Elisheva Bikhovski

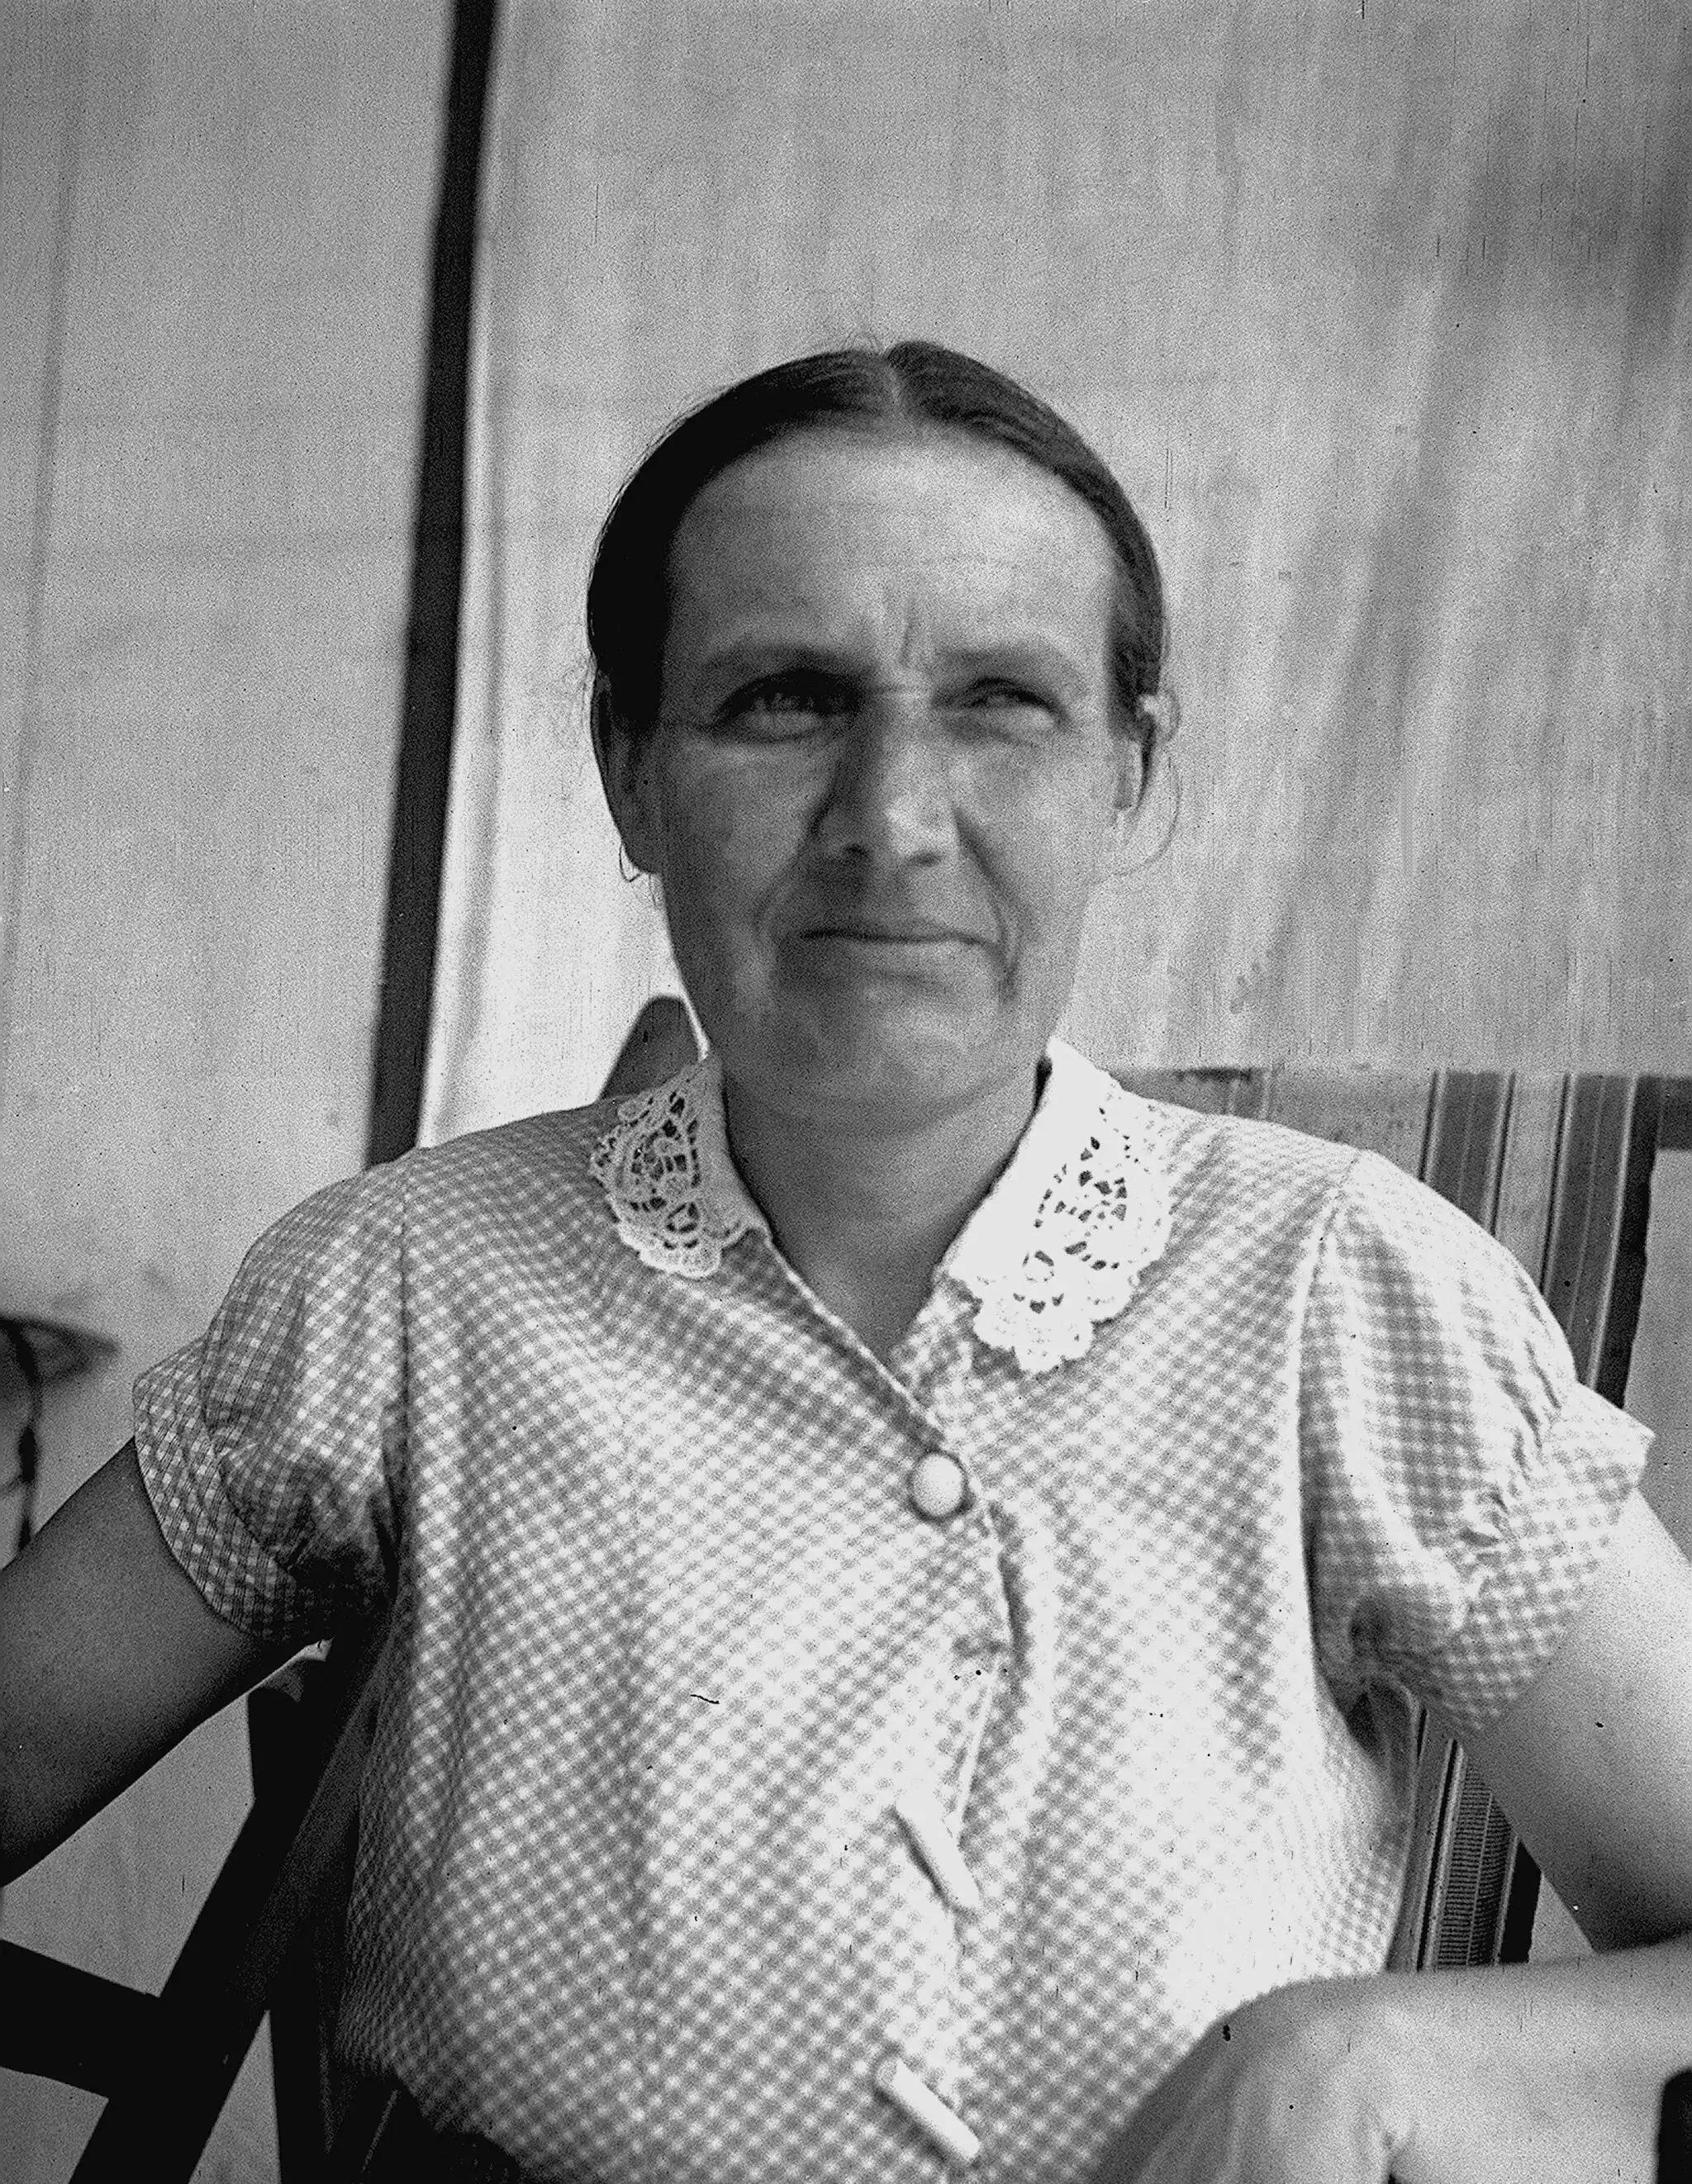
Bikhovski in 1936

Elisheva Bikhovski (born Elizaveta Ivanovna Zhirkova, ; 20 September 1888 – 27 March 1949) was a Russian and Israeli poet, writer, literary critic and translator, often known simply by her adopted Biblical Hebrew name "Elishéva". Her Russian Orthodox father, Ivan Zhirkov, was a village teacher who later became a bookseller and textbook publisher; her mother was descended from Irish Catholics who had settled in Russia after the Napoleonic Wars (1803–1815). Elisheva wrote most of her works in Hebrew, and also translated English and Hebrew poetry into Russian.